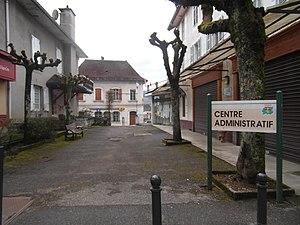
centre ville des Echelles
Les Échelles est une commune française située dans le département de la Savoie, en région Auvergne-Rhône-Alpes.